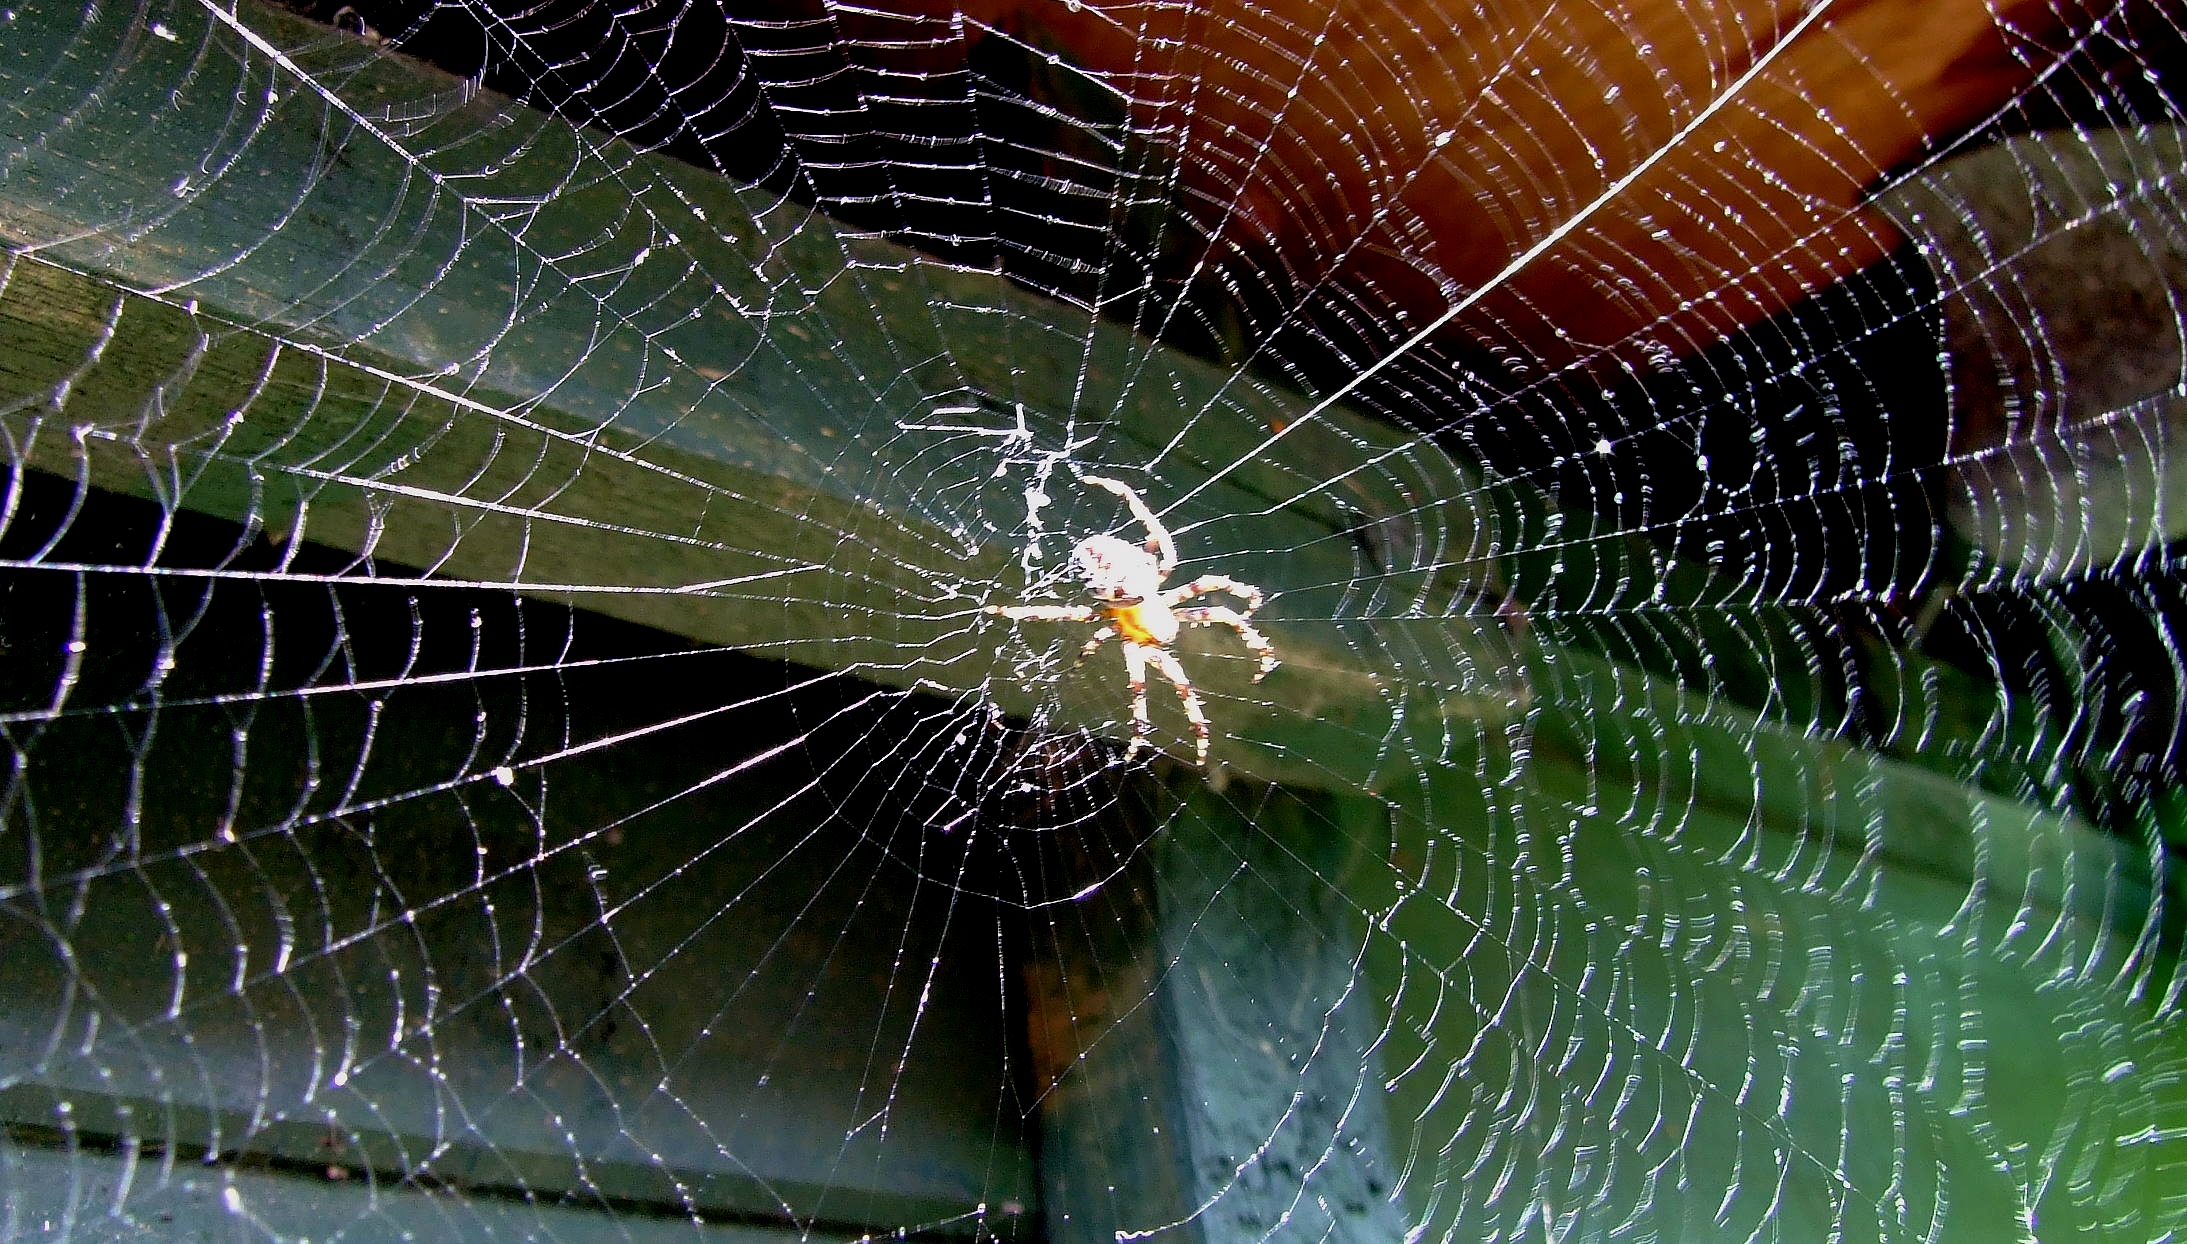
dew, wing, biology, fauna, material, invertebrate, spider web, close up, spider, arachnid, spiders, moisture, macro photography, arthropod, european garden spider, araneus, marine biology, orb weaver spider